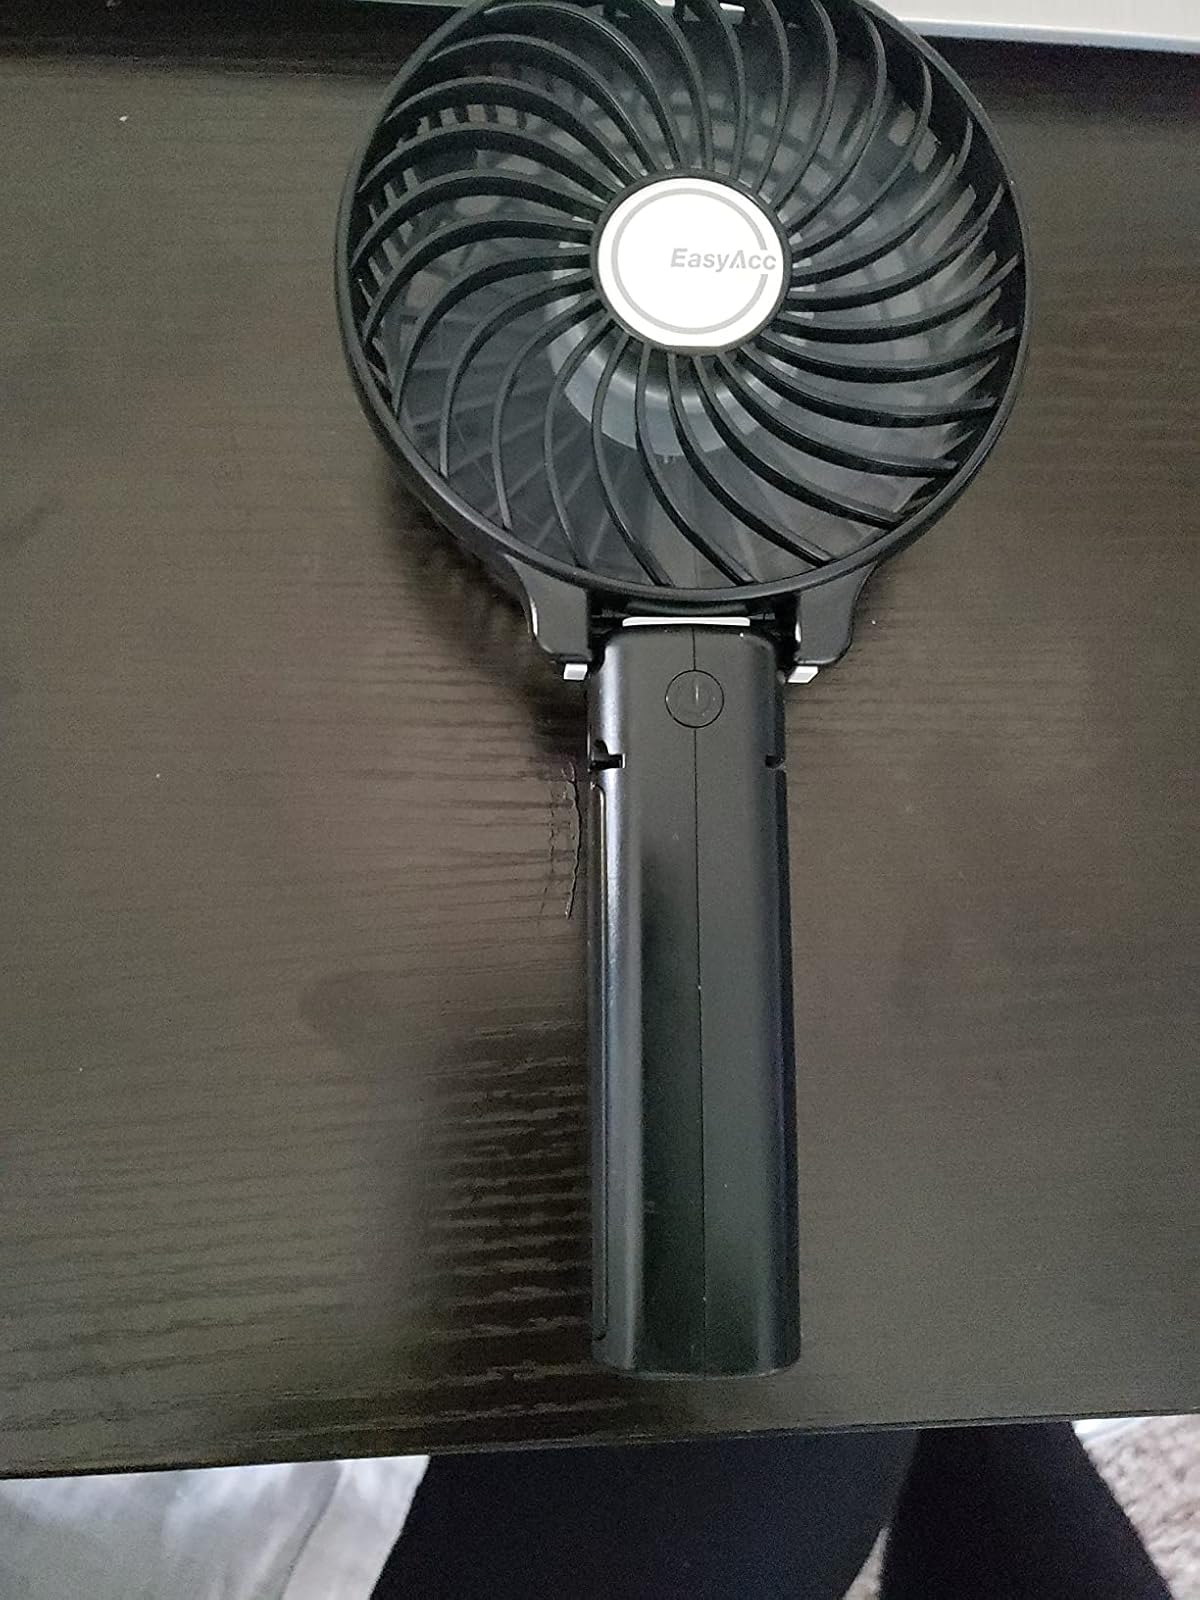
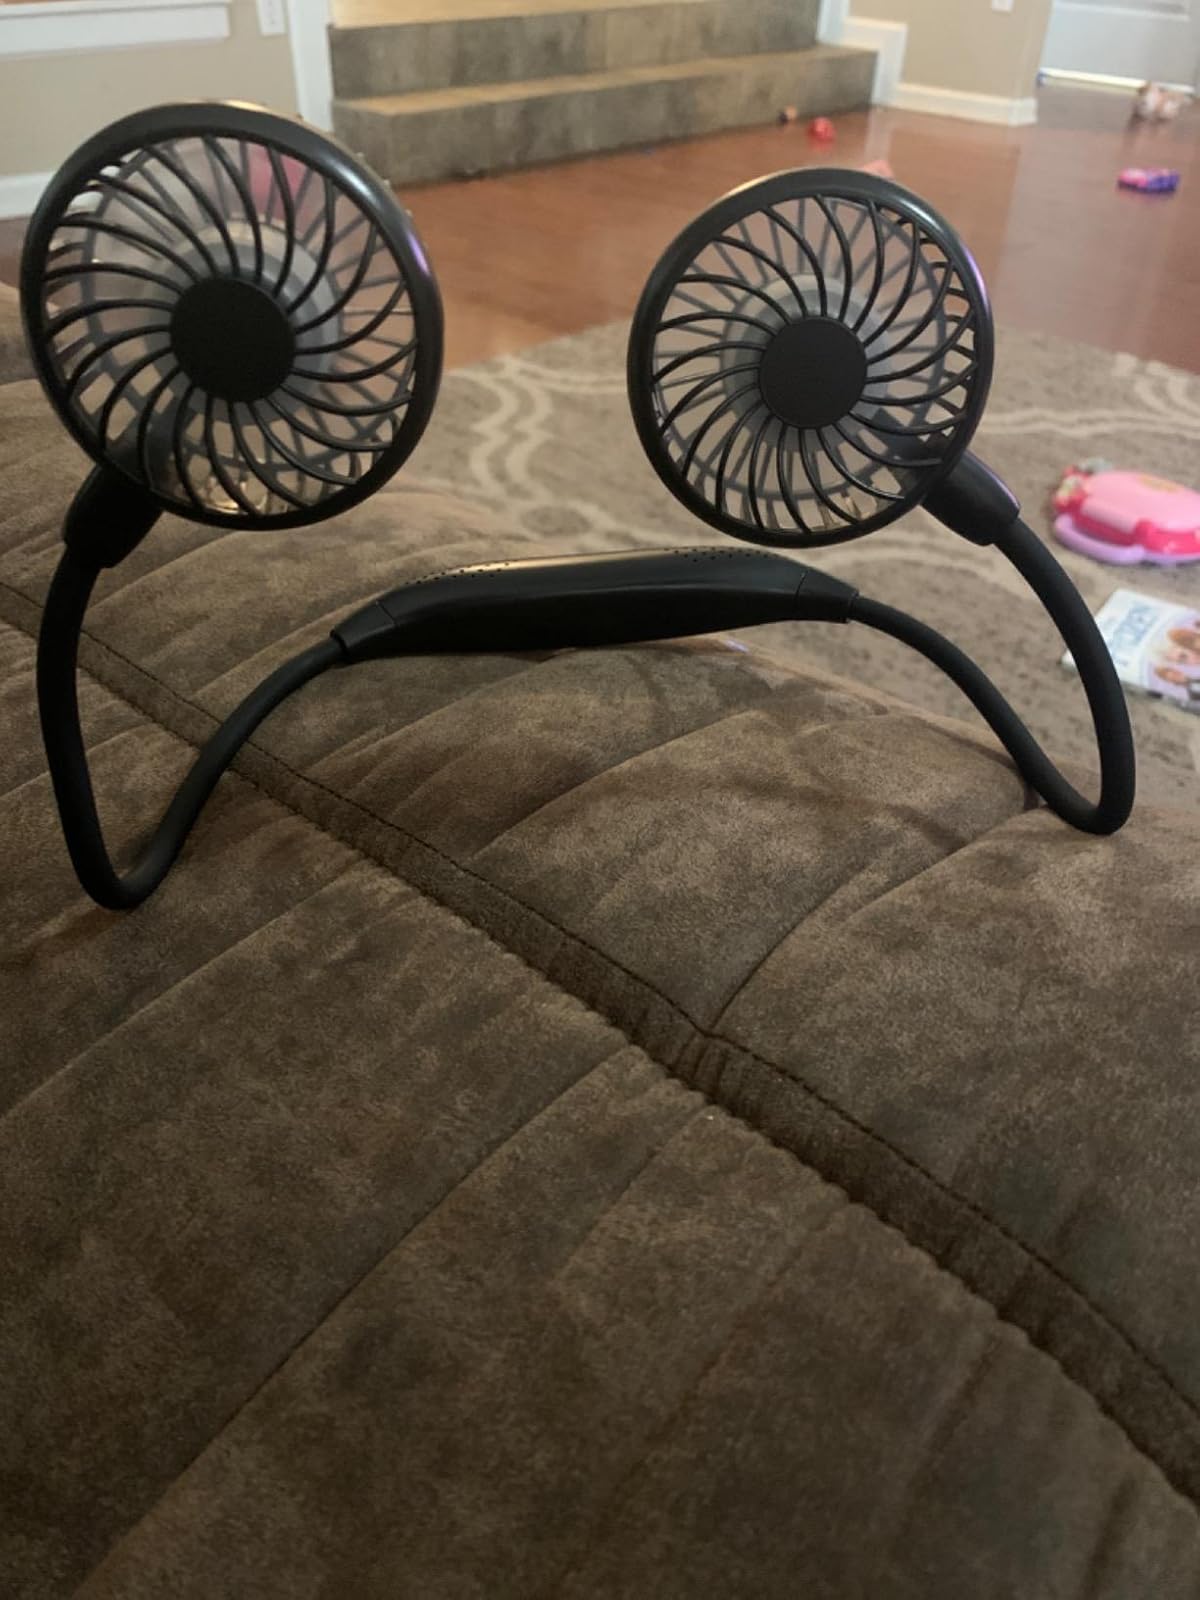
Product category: fan
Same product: no